2022 ARCA Menards Series

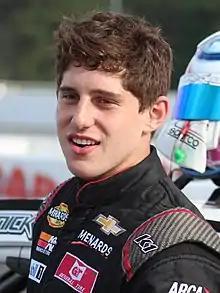
Nick Sanchez, the 2022 ARCA Menards Series champion.

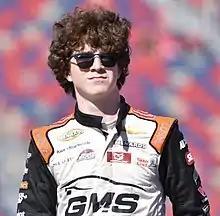
Daniel Dye finished second behind Sanchez in the championship by 14 points.

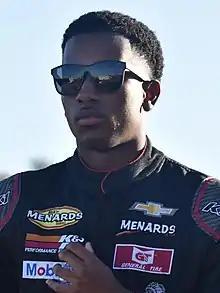
Rajah Caruth finished third in the championship.

The 2022 ARCA Menards Series was the 70th season of the ARCA Menards Series, a stock car racing series sanctioned by NASCAR in the United States. The season began at Daytona International Speedway with the Lucas Oil 200 on February 19 and ended with the Shore Lunch 200 at Toledo Speedway on October 8.